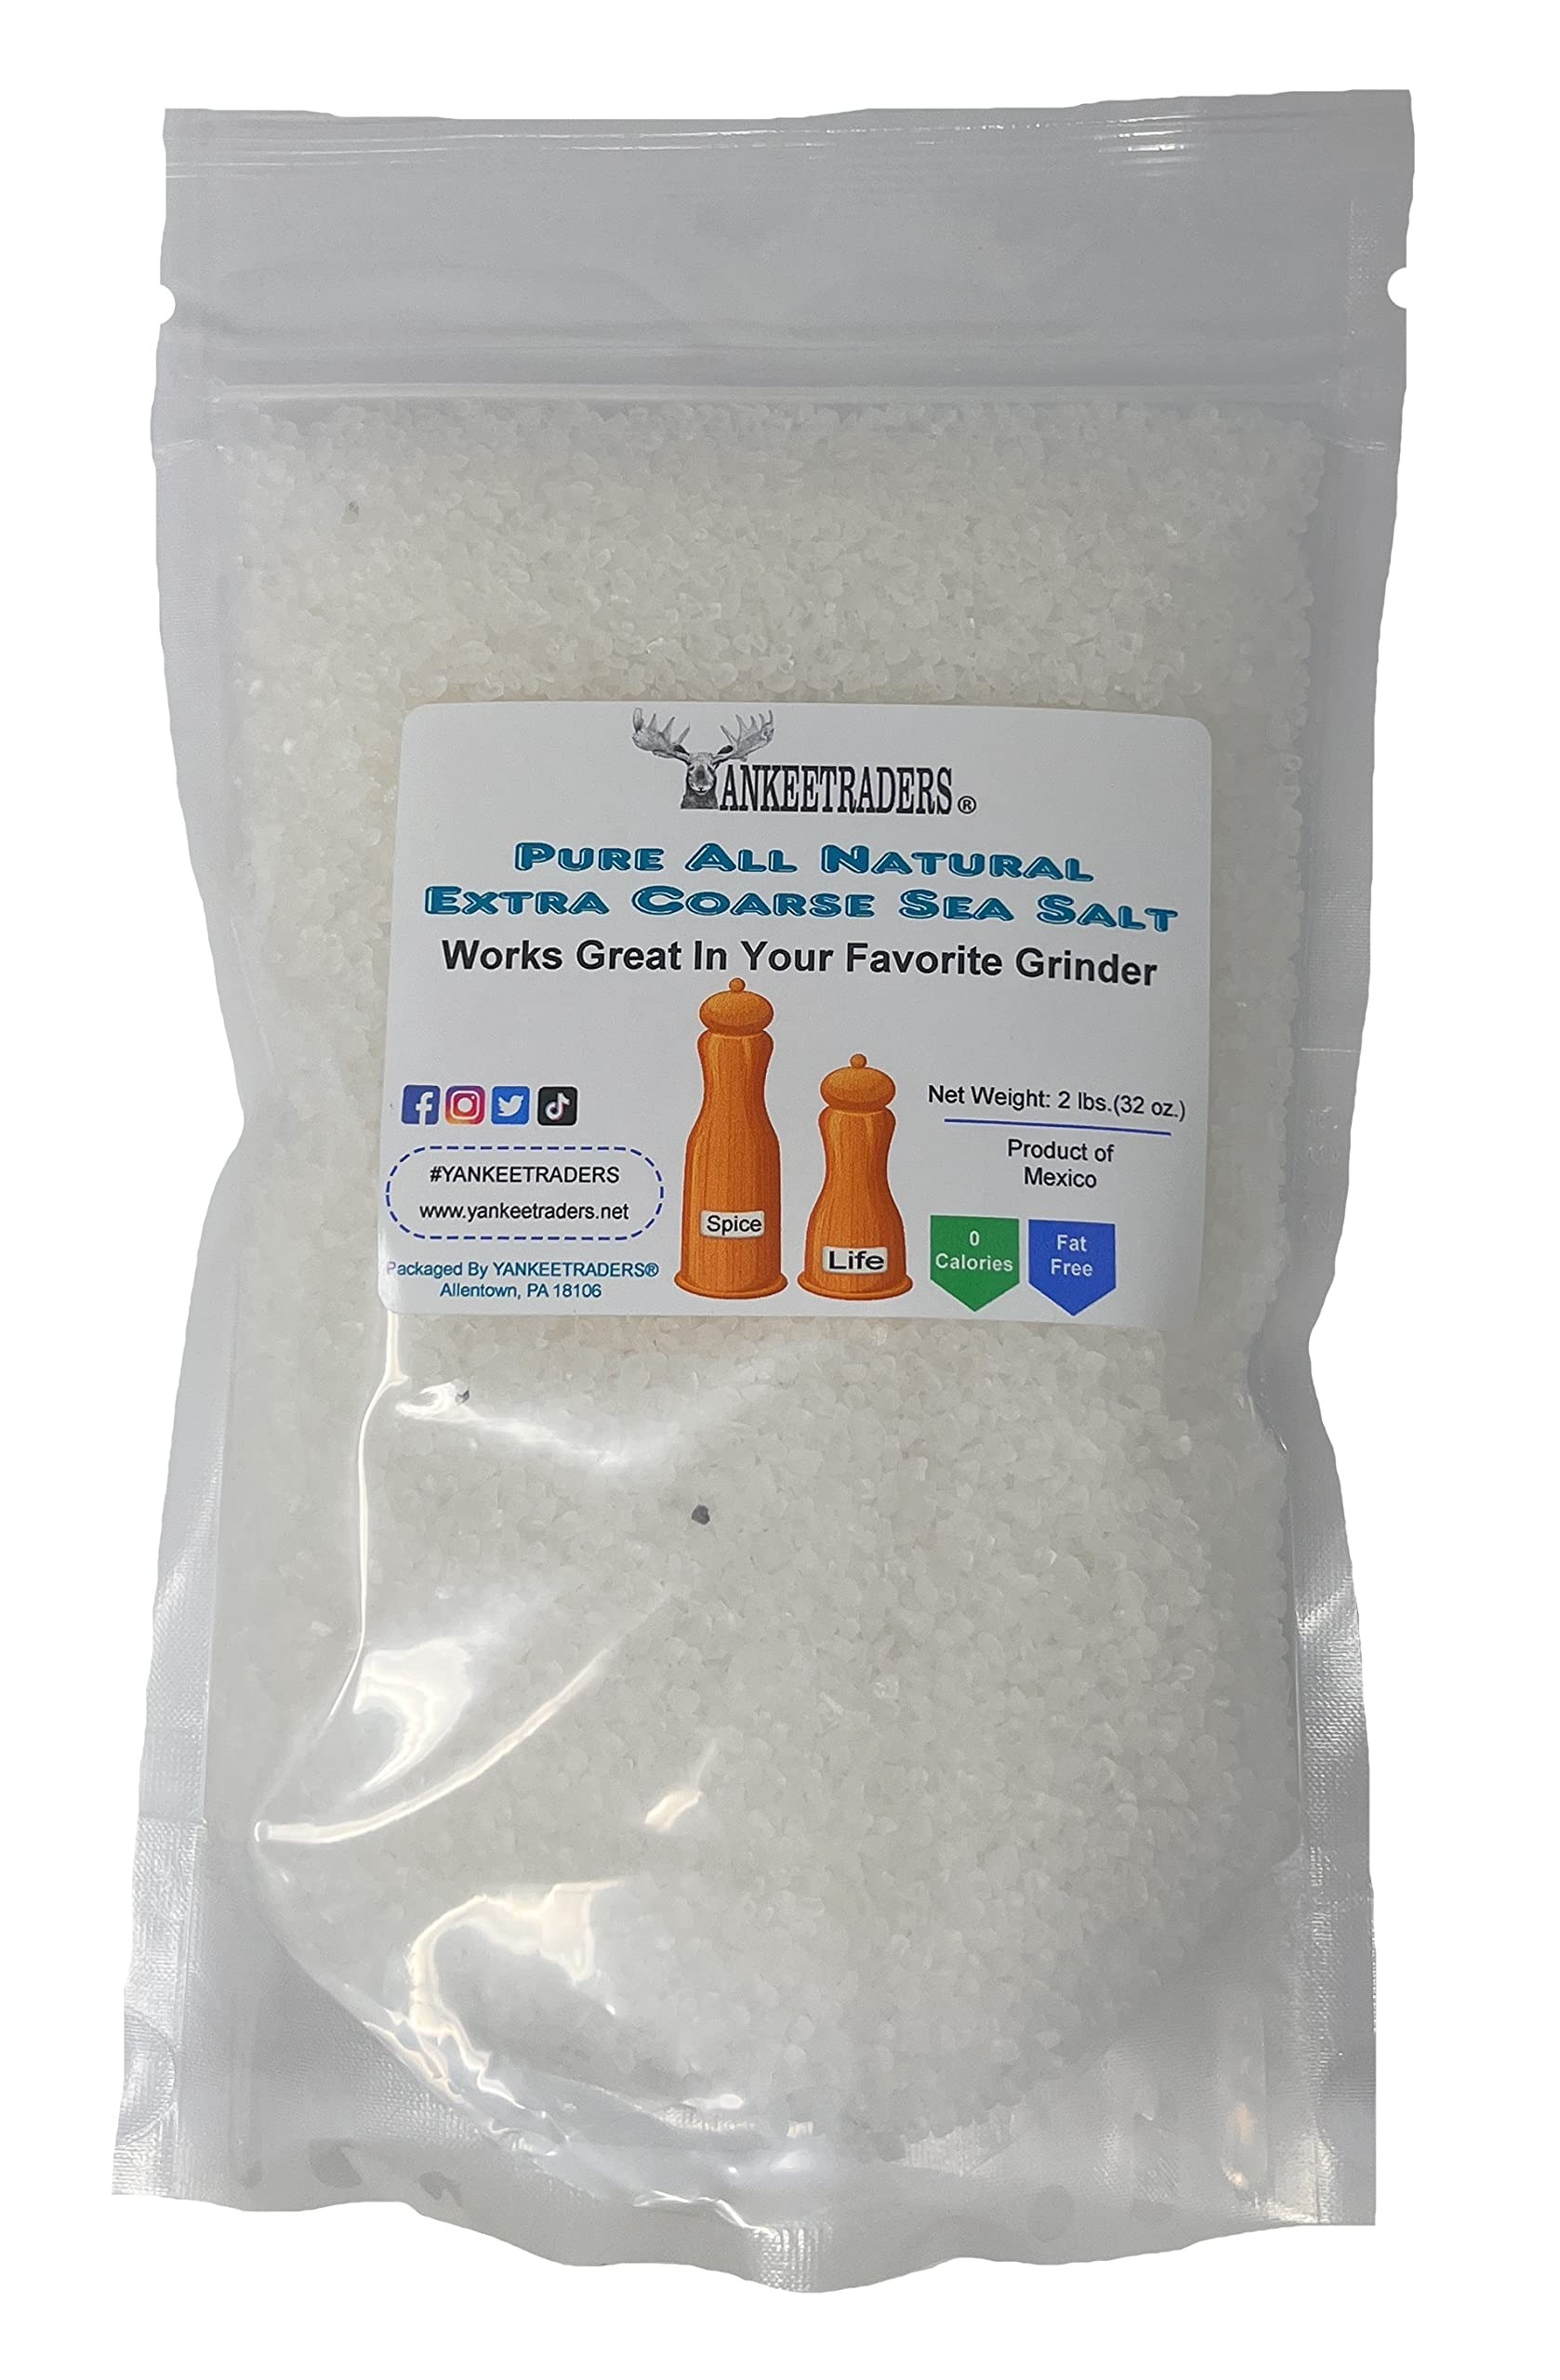
Item Name: Yankee Traders Brand, Sea Salt, Mill Grind - 2 Lbs
Bullet Point 1: 2 Lb Bags of Yankee Traders Brand Sea Salt, Mill Grind For Your Salt Grinder
Bullet Point 2: Mill Grind Sea Salt tastes and acts like rock salt with a slightly larger grain
Bullet Point 3: Use in your salt grinder
Bullet Point 4: Use in recipes where salt is highlighted in appearance
Product Description: Yankee Traders Brand, Mill Grind Sea Salt tastes and acts like rock salt with a slightly larger grain. Sea Salt contains less sodium and more trace elements than salt mined from the earth. It also has less iodine, and, therefore, is recommended for people who have problems with acne. Use in recipes where salt is highlighted in appearance
Value: 32.0
Unit: Ounce

Price: 16.95